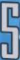
Number: 5